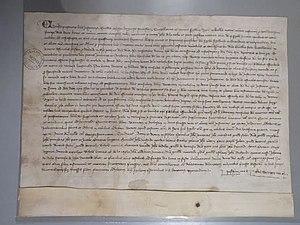
Extrait manuscrit
La recluserie de Saint-Flour est une recluserie qui se trouvait sur le Pont Vieux de Saint-Flour, en ville basse, vraisemblablement depuis le XIIᵉ siècle et jusqu’au XVIᵉ siècle. Au centre de ce pont se dresse un réduit de quelques mètres carrés dans lequel vit ou du moins survit, grâce aux offrandes des Sanflorains, une jeune femme ou parfois un jeune homme, qui par ses prières, doit protéger la ville des épidémies et des attaques de brigands.